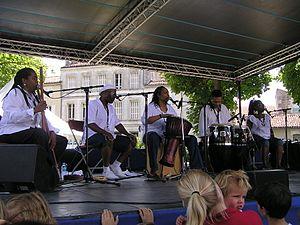
Linda Tillery and the cultural Heritage Choir à à Cognac Blues Passions 2008